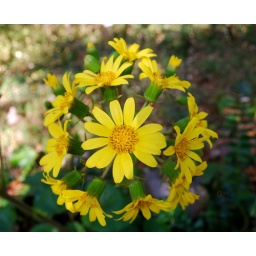
ring around the yellow flower & spot the insect